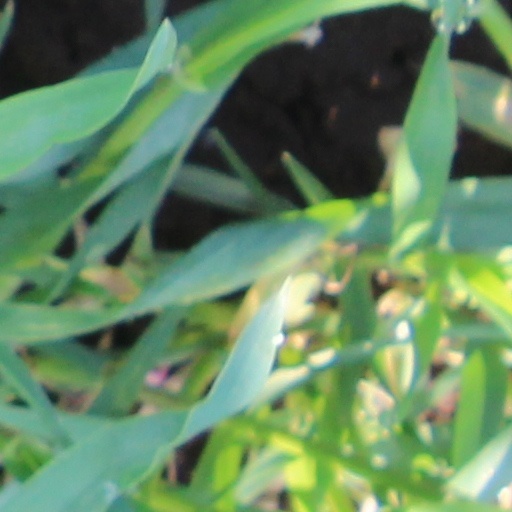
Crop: wheat